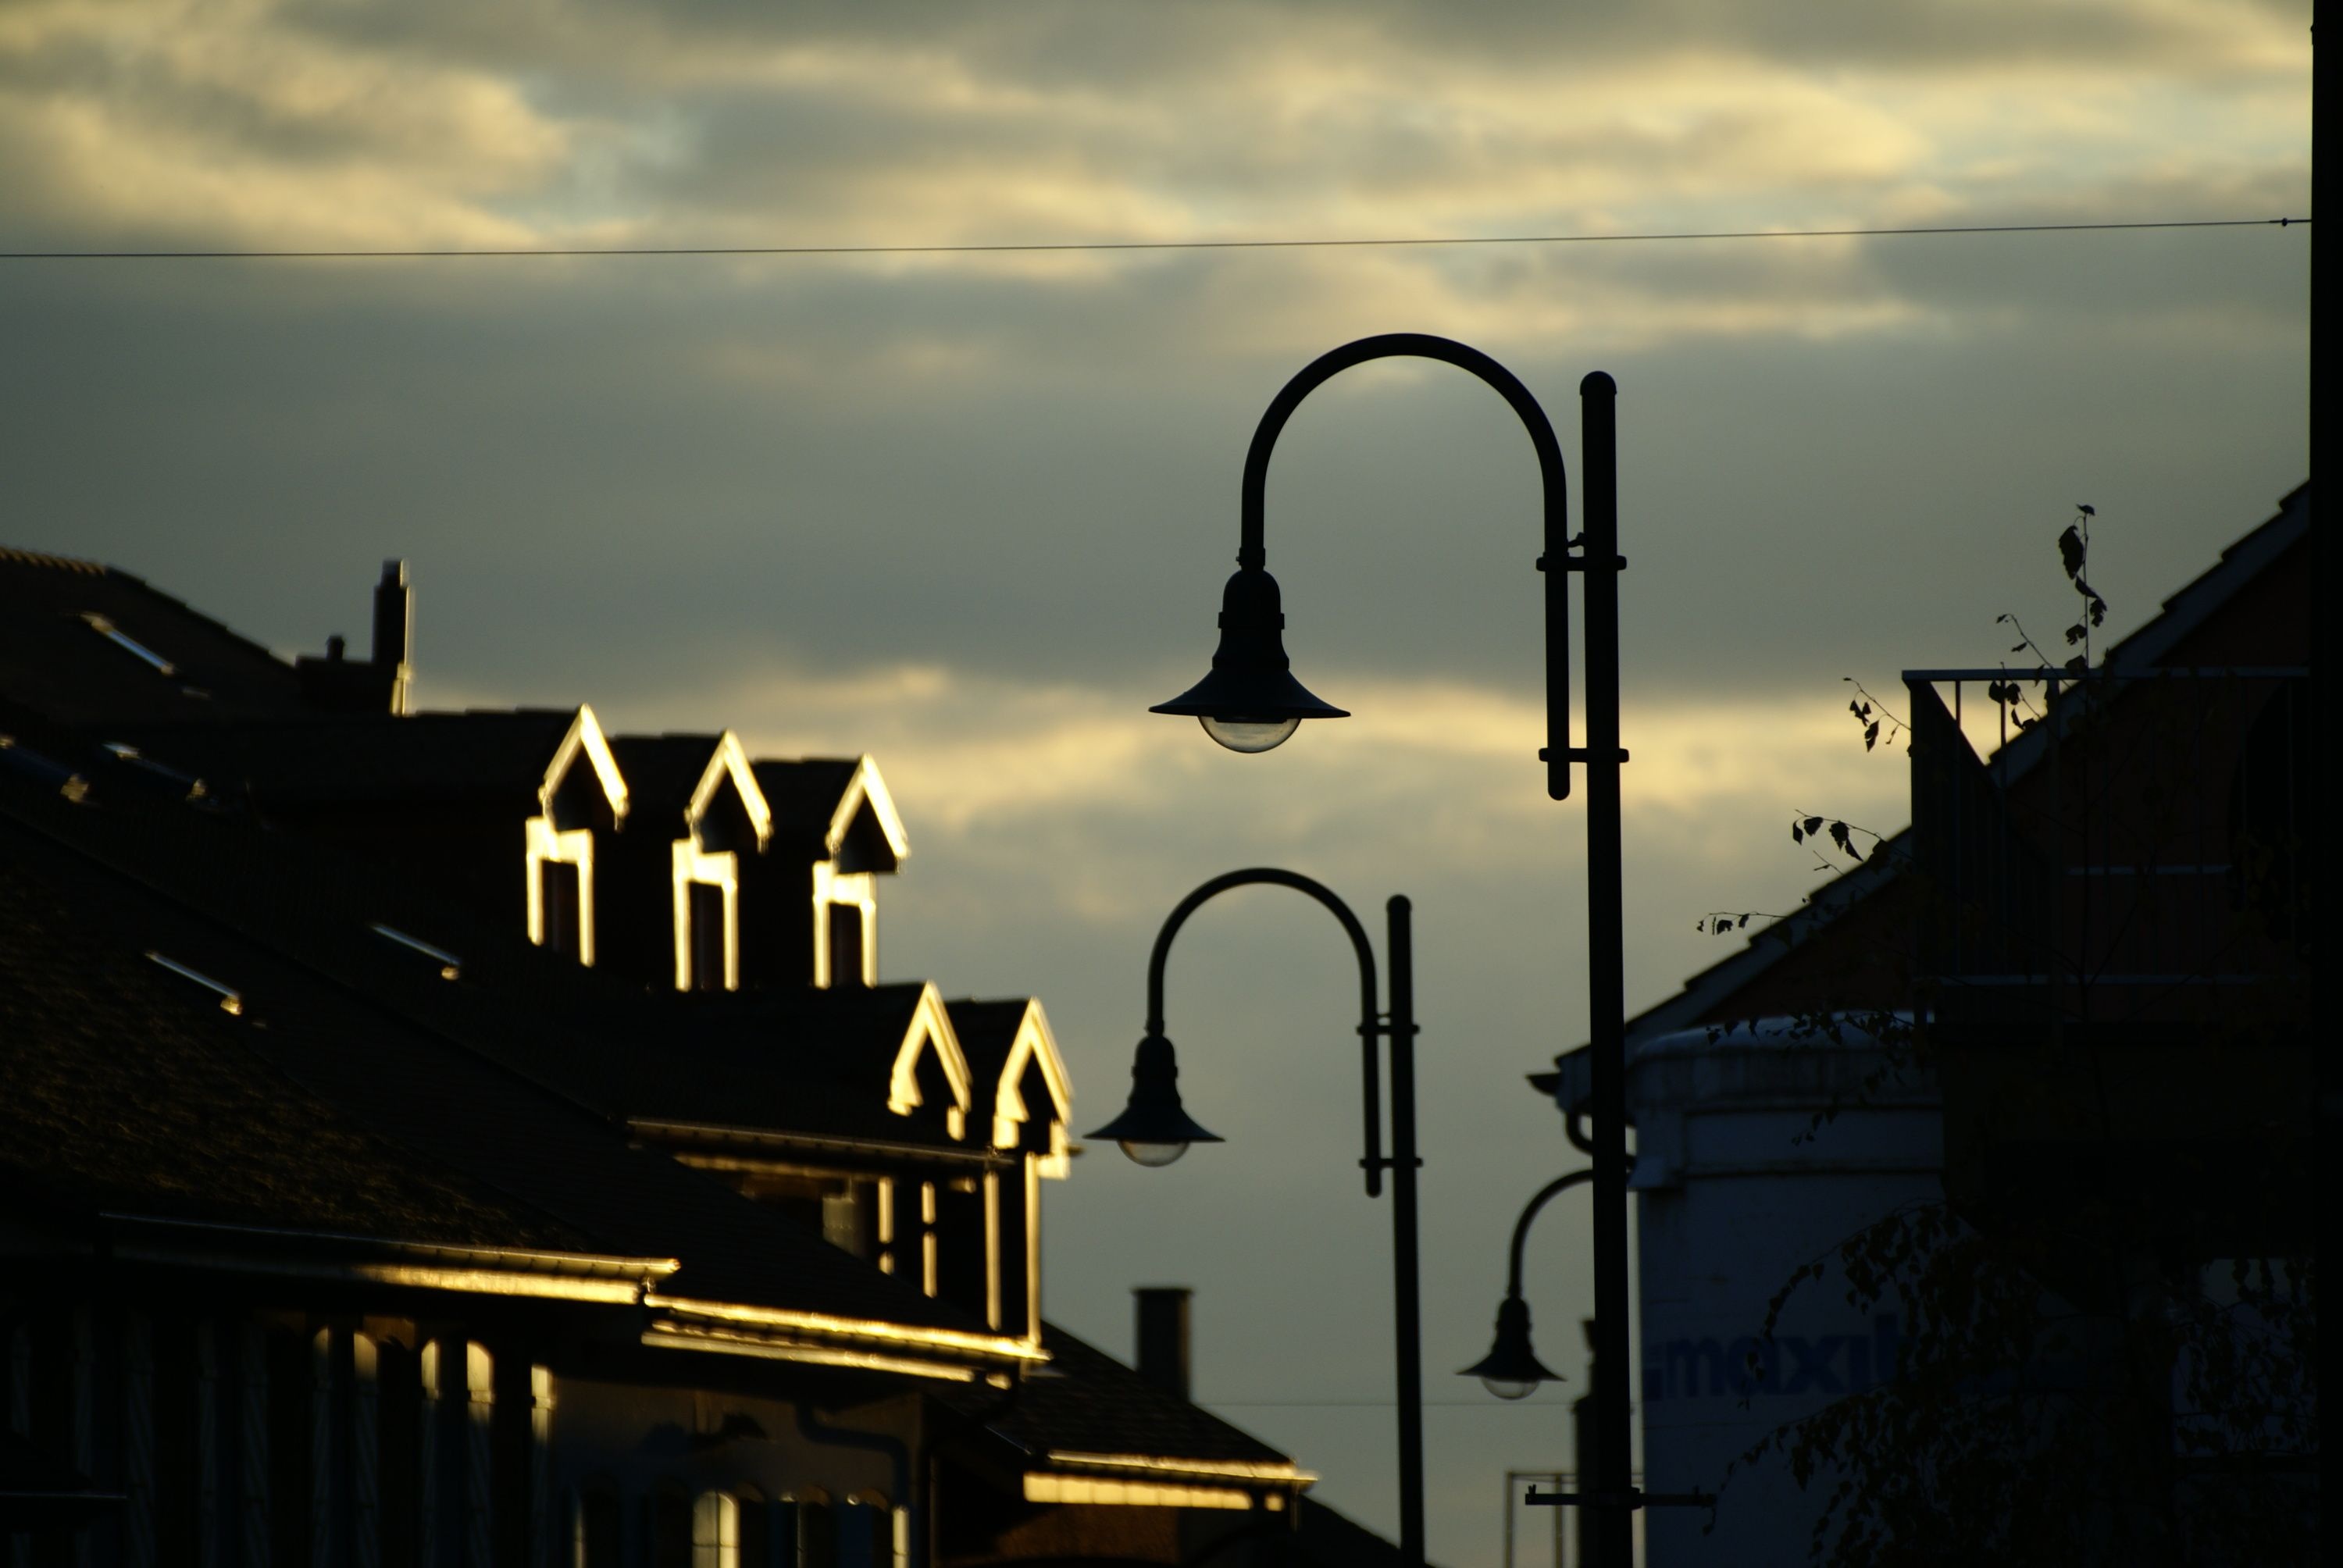
silhouette, light, cloud, sky, sun, sunset, skyline, night, morning, cityscape, dusk, evening, reflection, landmark, darkness, street light, lighting, roofs, against the light, floor lamp